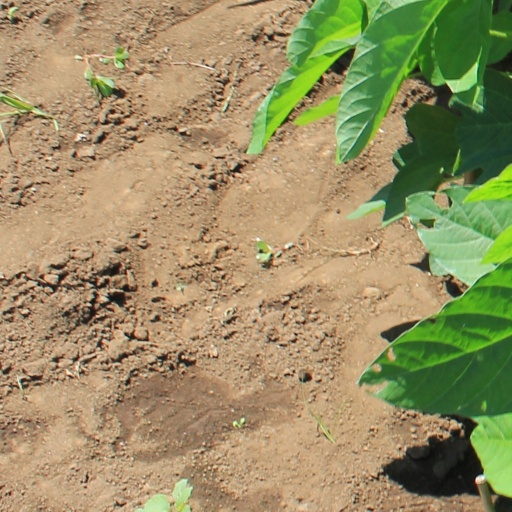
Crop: soybean